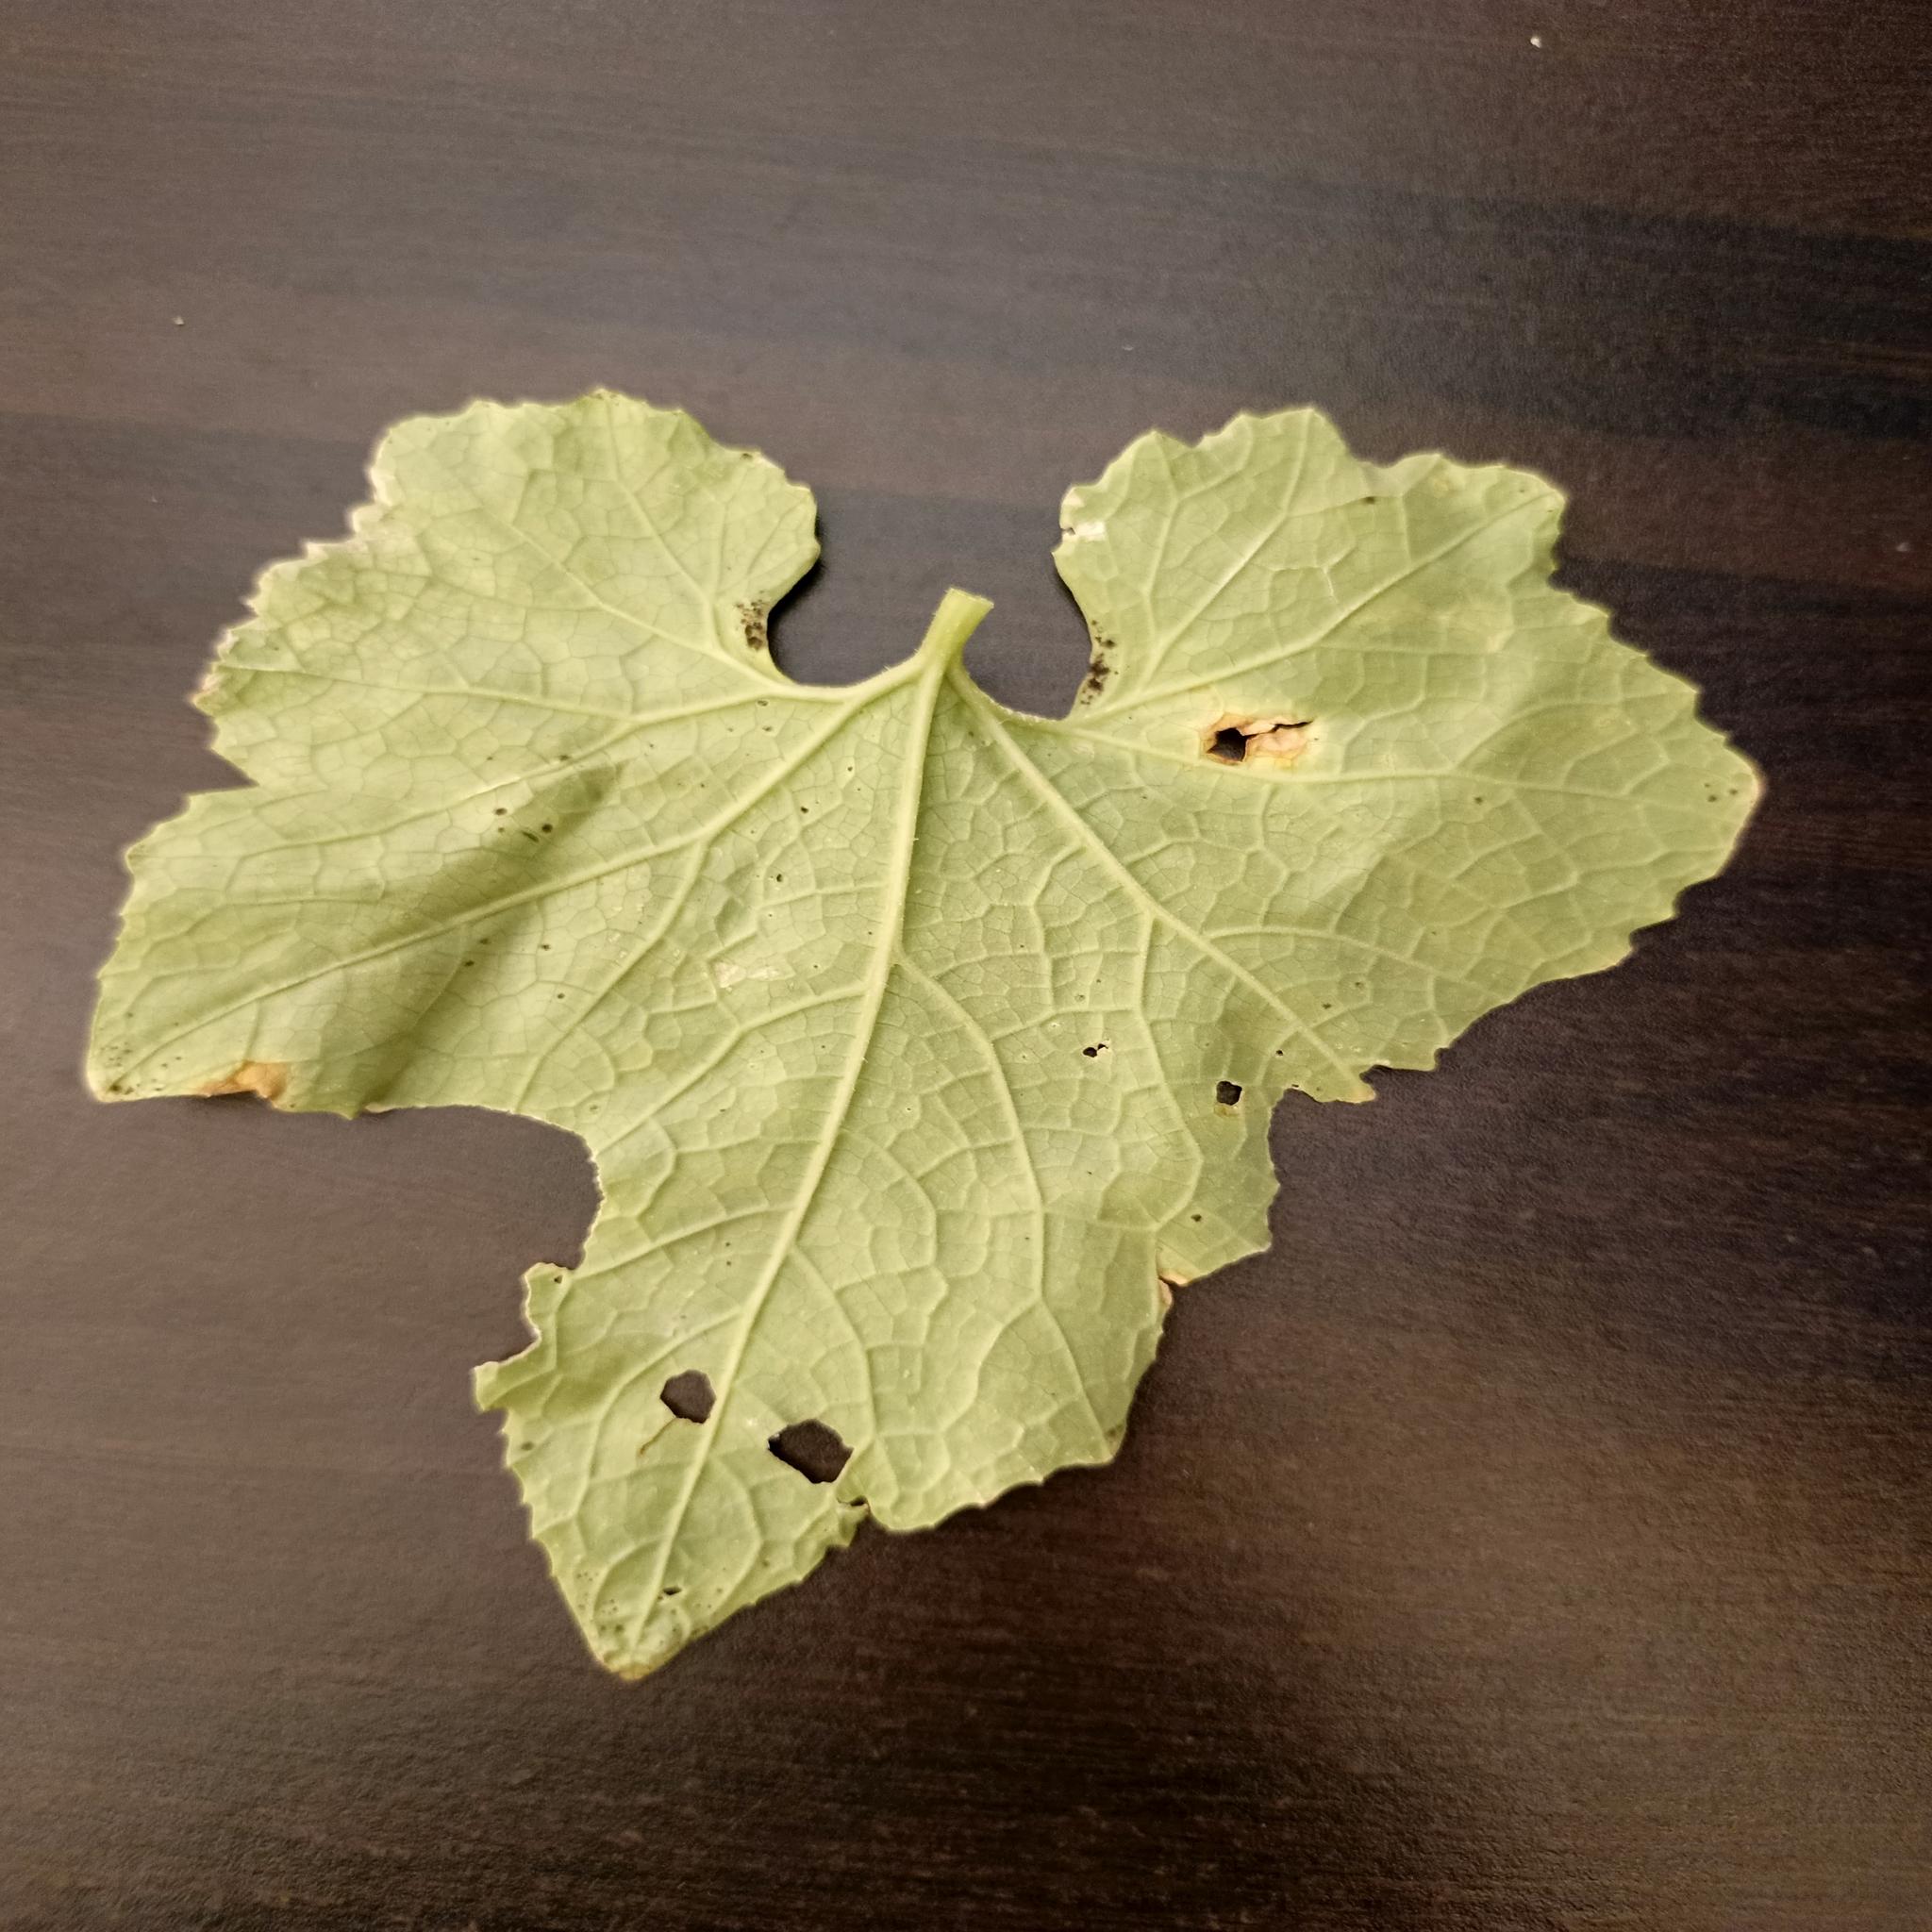
Label: Downy mildew